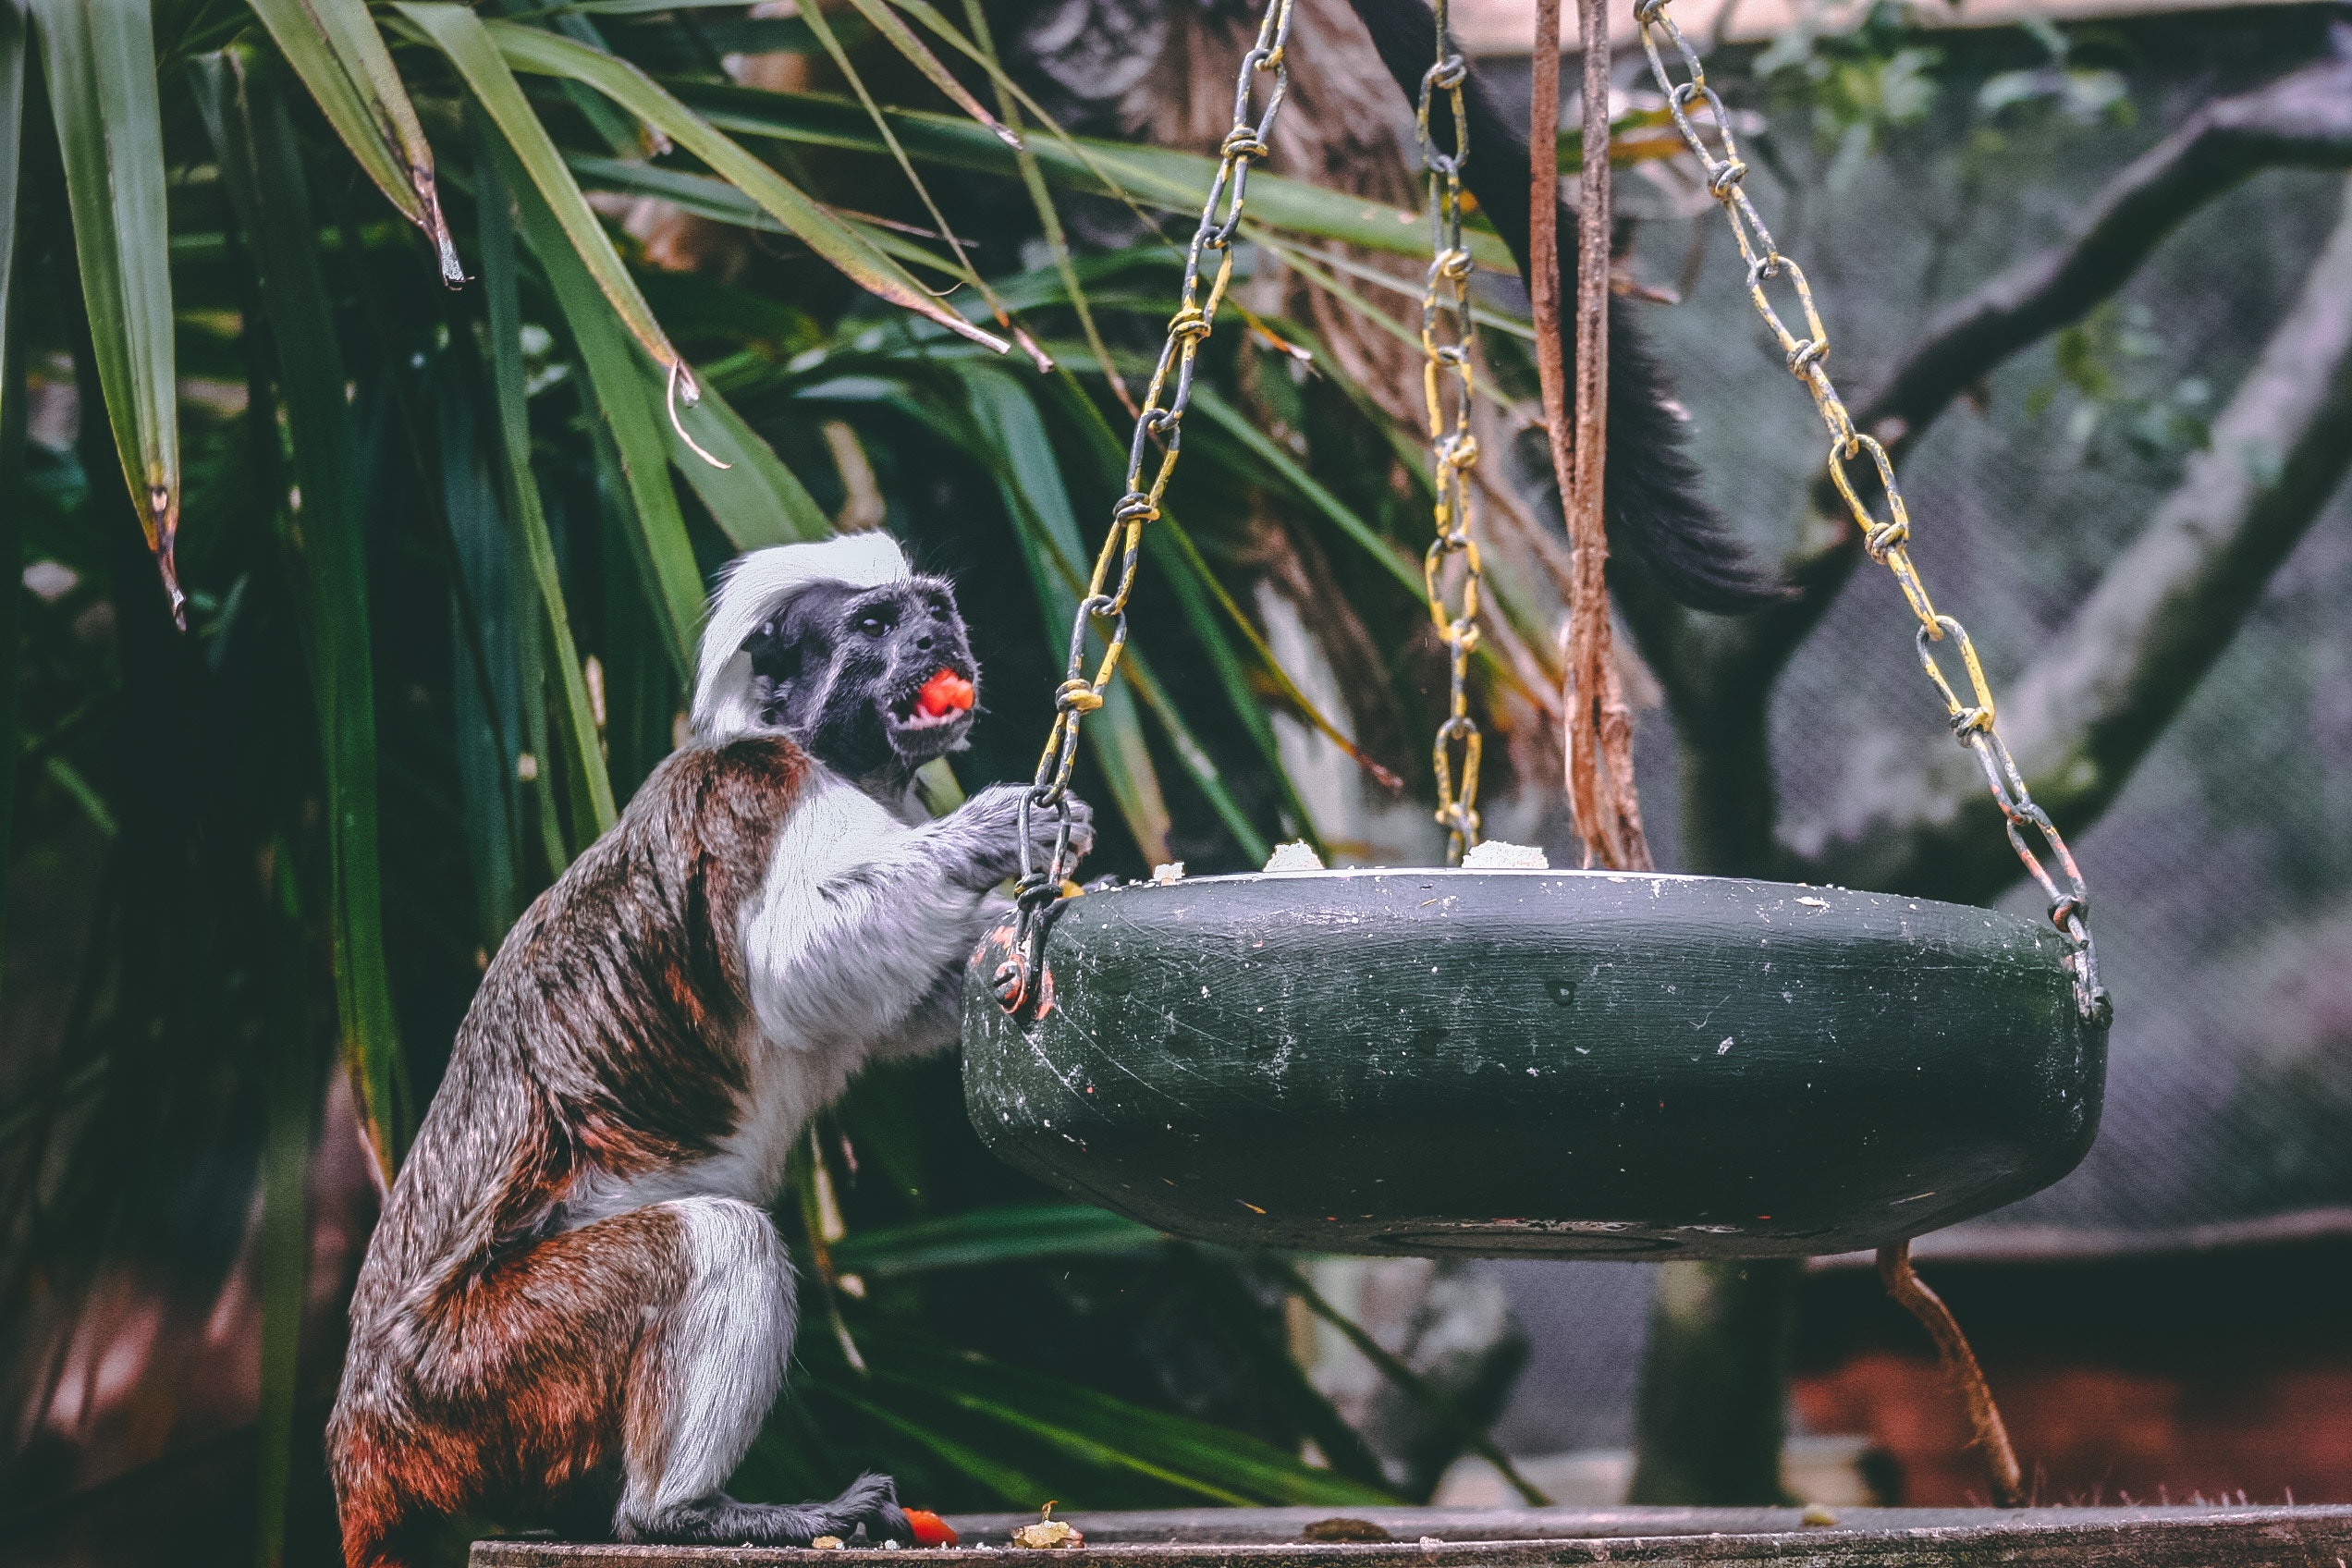
wildlife, primate, botany, zoo, adaptation, jungle, bird, marmoset, vehicle, forest